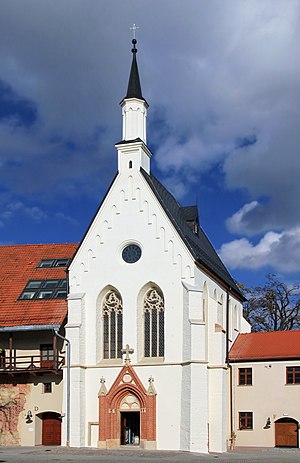
Racibórz
Racibórz er en by i det sydlige Polen med 56.727 indbyggere. Racibórz ligger i Śląskie voivodskab.